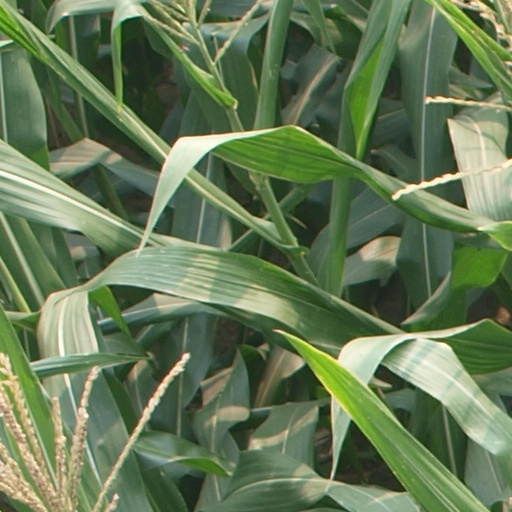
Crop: maize; corn